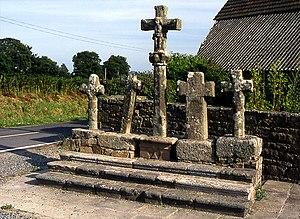
Ar Pemp Croaz (les cinq croix) à Ploubezré.
Cet article recense une partie des monuments historiques des Côtes-d'Armor, en France.
Ploubezre est une commune française située dans le département des Côtes-d'Armor, en région Bretagne.